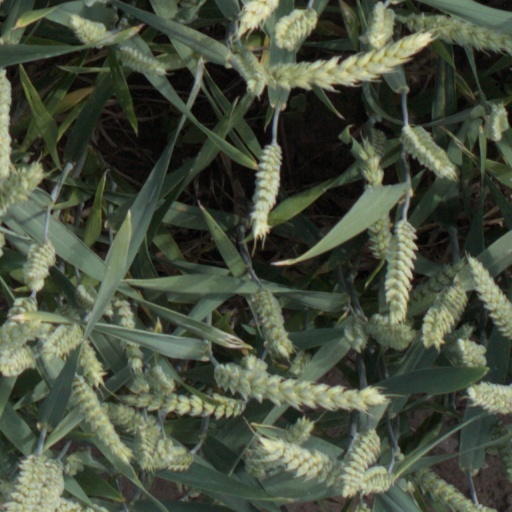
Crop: wheat